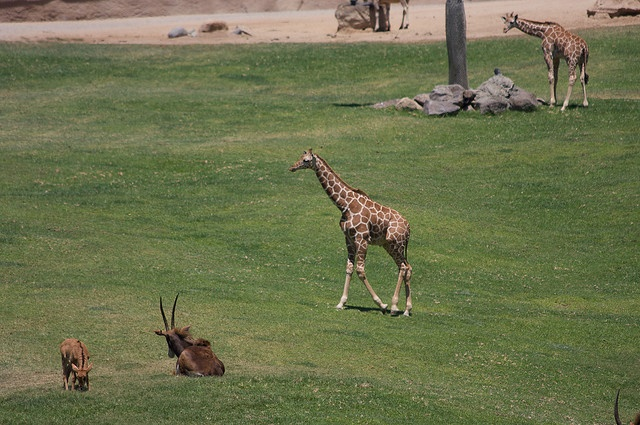
Wild animals indigenous to Africa wandering about an open field.
two giraffes and 2 antelopes on a large grass plain
A small giraffe walks in the green grass near two antelopes.
A giraffe wandering through a field near some antelope.
A couple of giraffes and a couple of horned animals in a green field.